Answer in natural language. Considering the relative positions, where is Doorway (highlighted by a red box) with respect to Doorway (highlighted by a blue box)? Choose between the following options: right or left
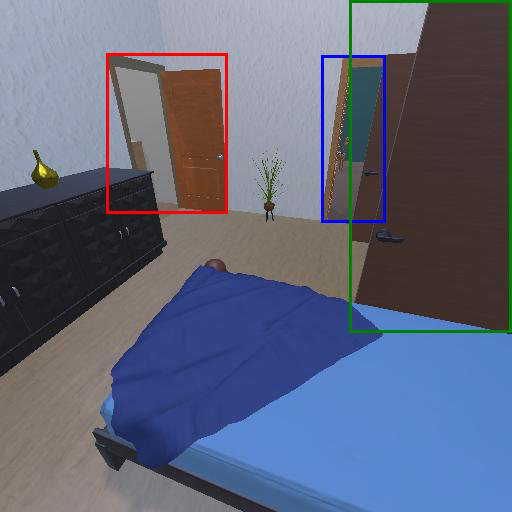
<answer>left</answer>